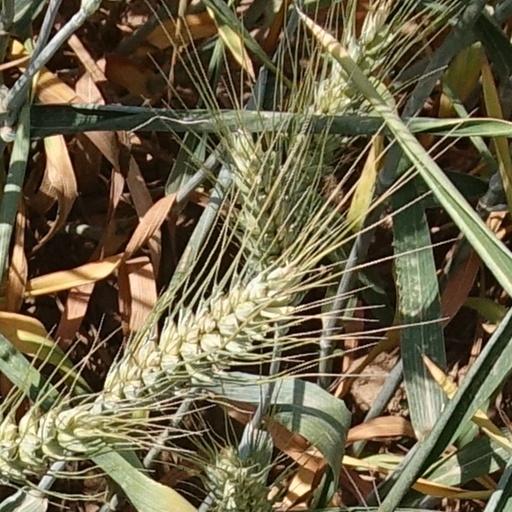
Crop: wheat